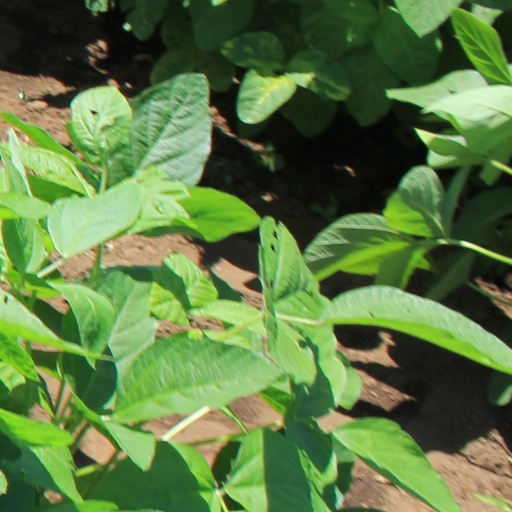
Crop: soybean